Bradwall

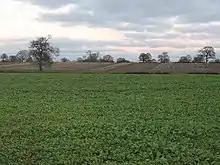
Winter crops by Cooksmere Lane

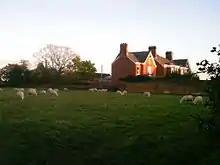
Bradwall House with sheep grazing on adjacent pasture

Bradwall is a village and parish council in southeast Cheshire in the northwest of England. As the crow flies, the Irish Sea is about northwest, Manchester city centre is about north, the county capital Chester is west, the Peak District is east, Stoke on Trent is southeast, and London is southeast ( by car).